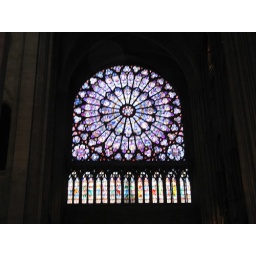
stained glass window in notre dame